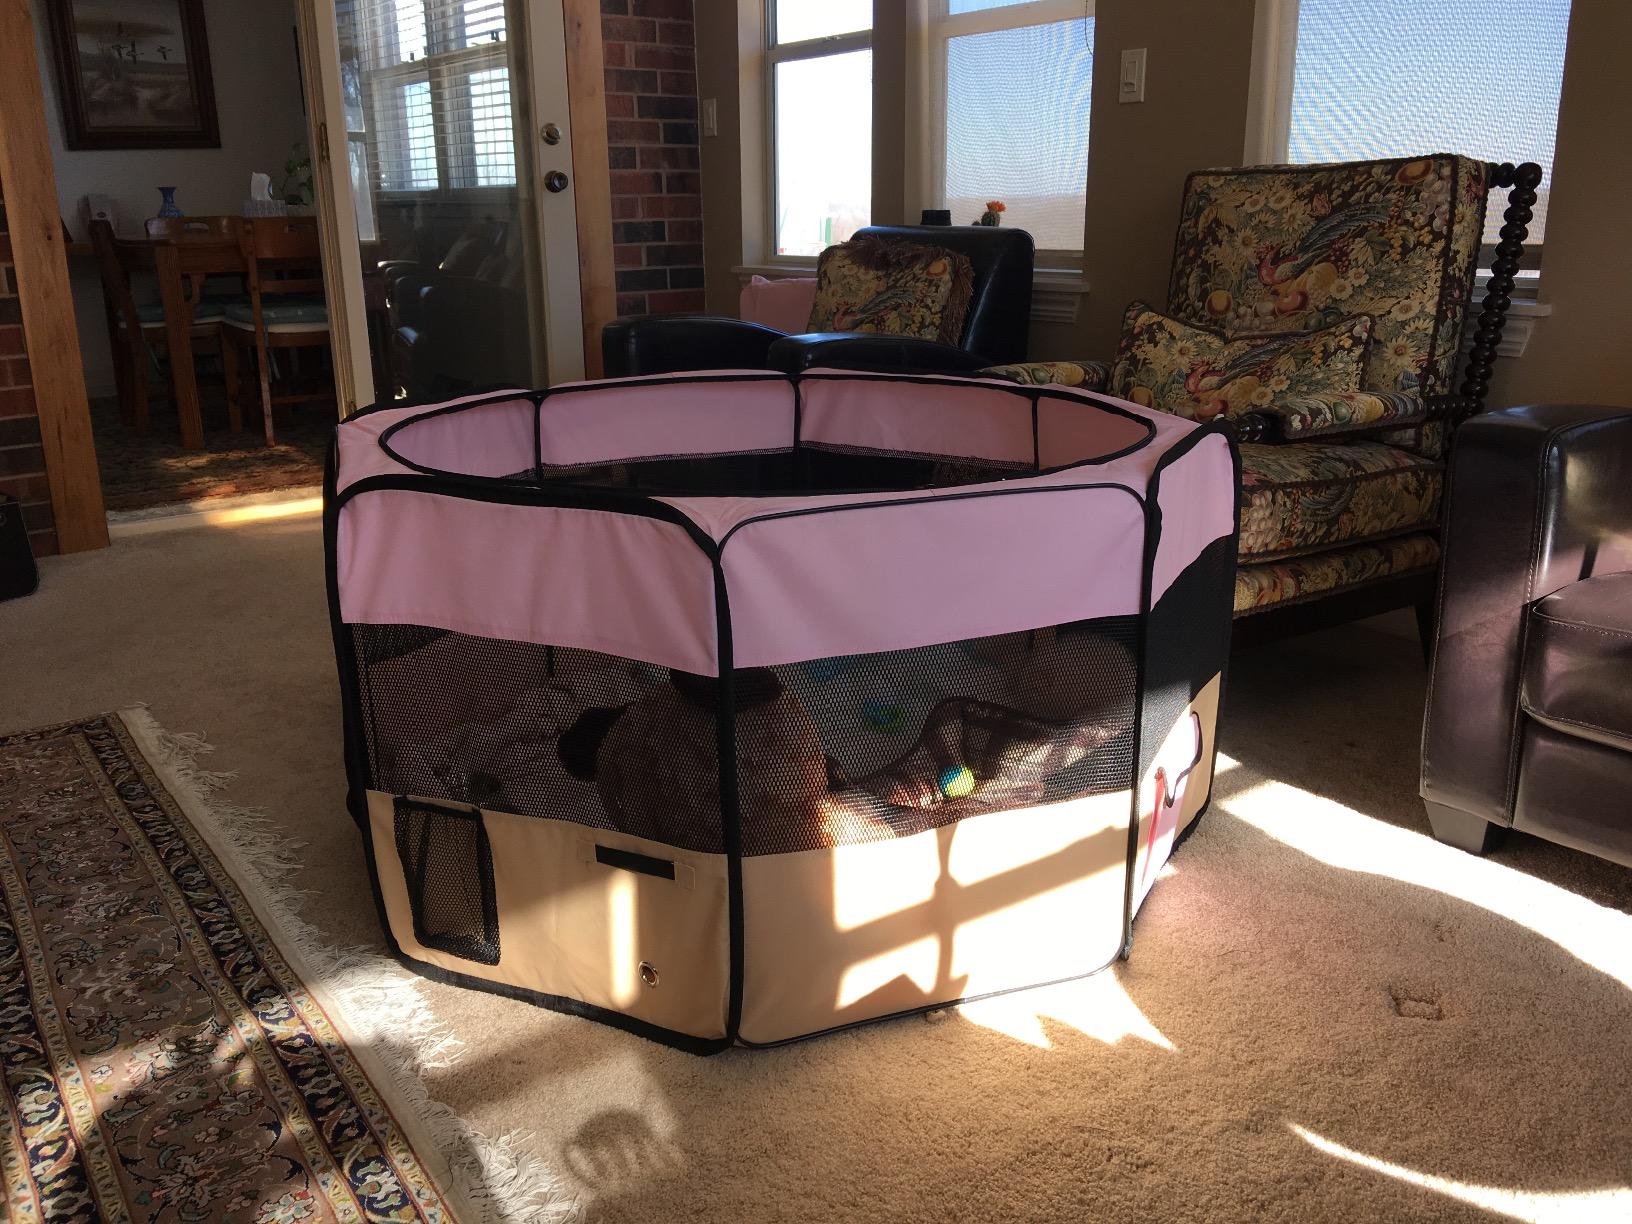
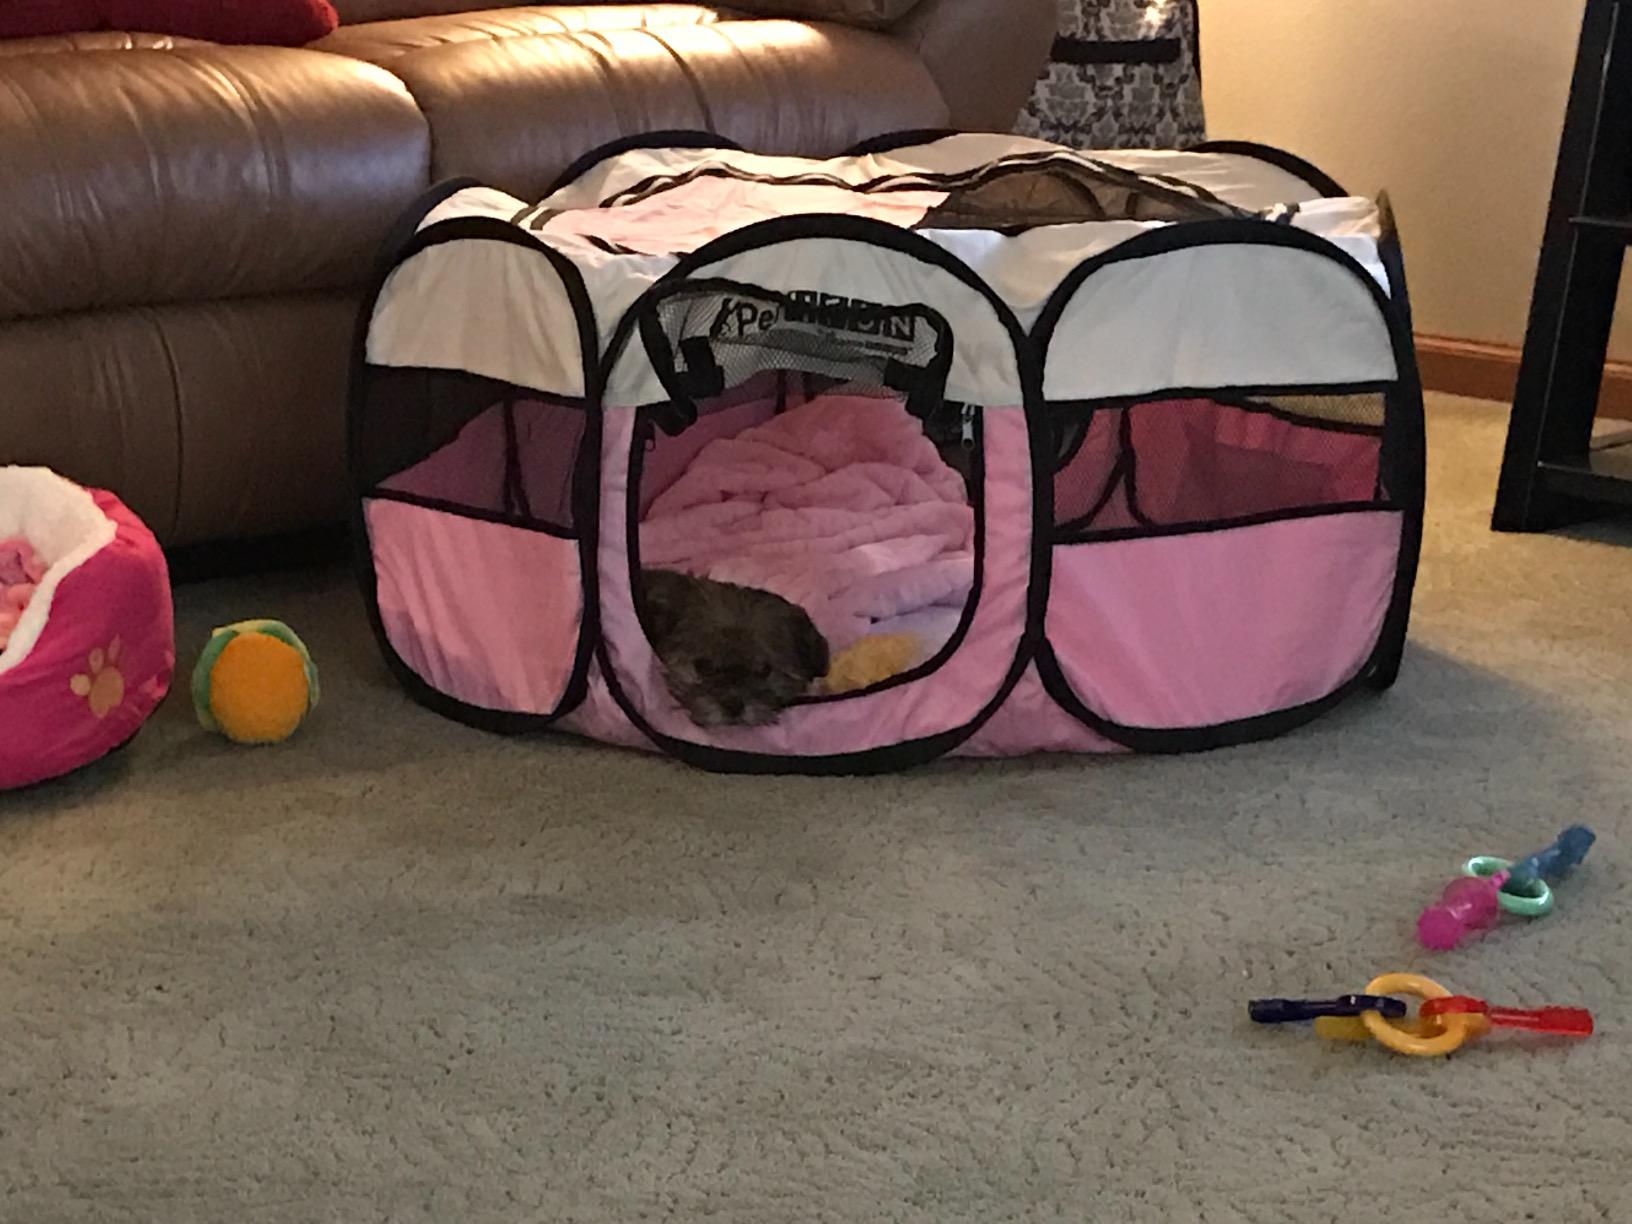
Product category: items_kennel
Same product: no